Via Francigena

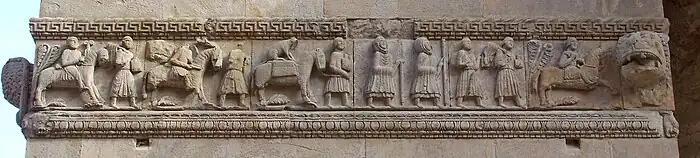
Pilgrims to Rome carved in a relief, Fidenza Cathedral (late twelfth century)

In around 990, Archbishop Sigeric journeyed from Canterbury to Rome and back, but only documented his itinerary on the return journey, taken in 80 stages averaging about a day, for a total of some .